Fantasia for saxophone, three horns, and strings

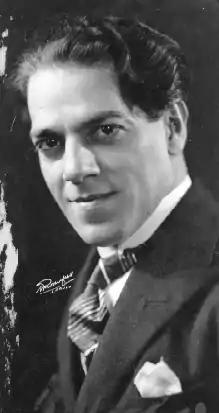
Heitor Villa-Lobos c. 1922

Fantasia for saxophone, three horns, and strings, W. 490, is a concertante work in three movements by the Brazilian composer Heitor Villa-Lobos, written in 1948. A performance of it lasts approximately ten minutes.